2024 Democratic National Convention

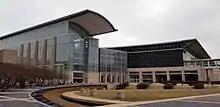
A portion of Chicago's McCormick Place convention center, to be utilized for secondary convention business

Atlanta, Chicago, Houston, and New York City submitted bids by the May 28, 2022, deadline. In January 2023, Democratic National Committee officials confirmed that the finalist cities would be Atlanta, Chicago, and New York City, with Houston no longer being considered.